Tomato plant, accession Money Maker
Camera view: bottom (45 deg); turntable rotation: 60 degrees
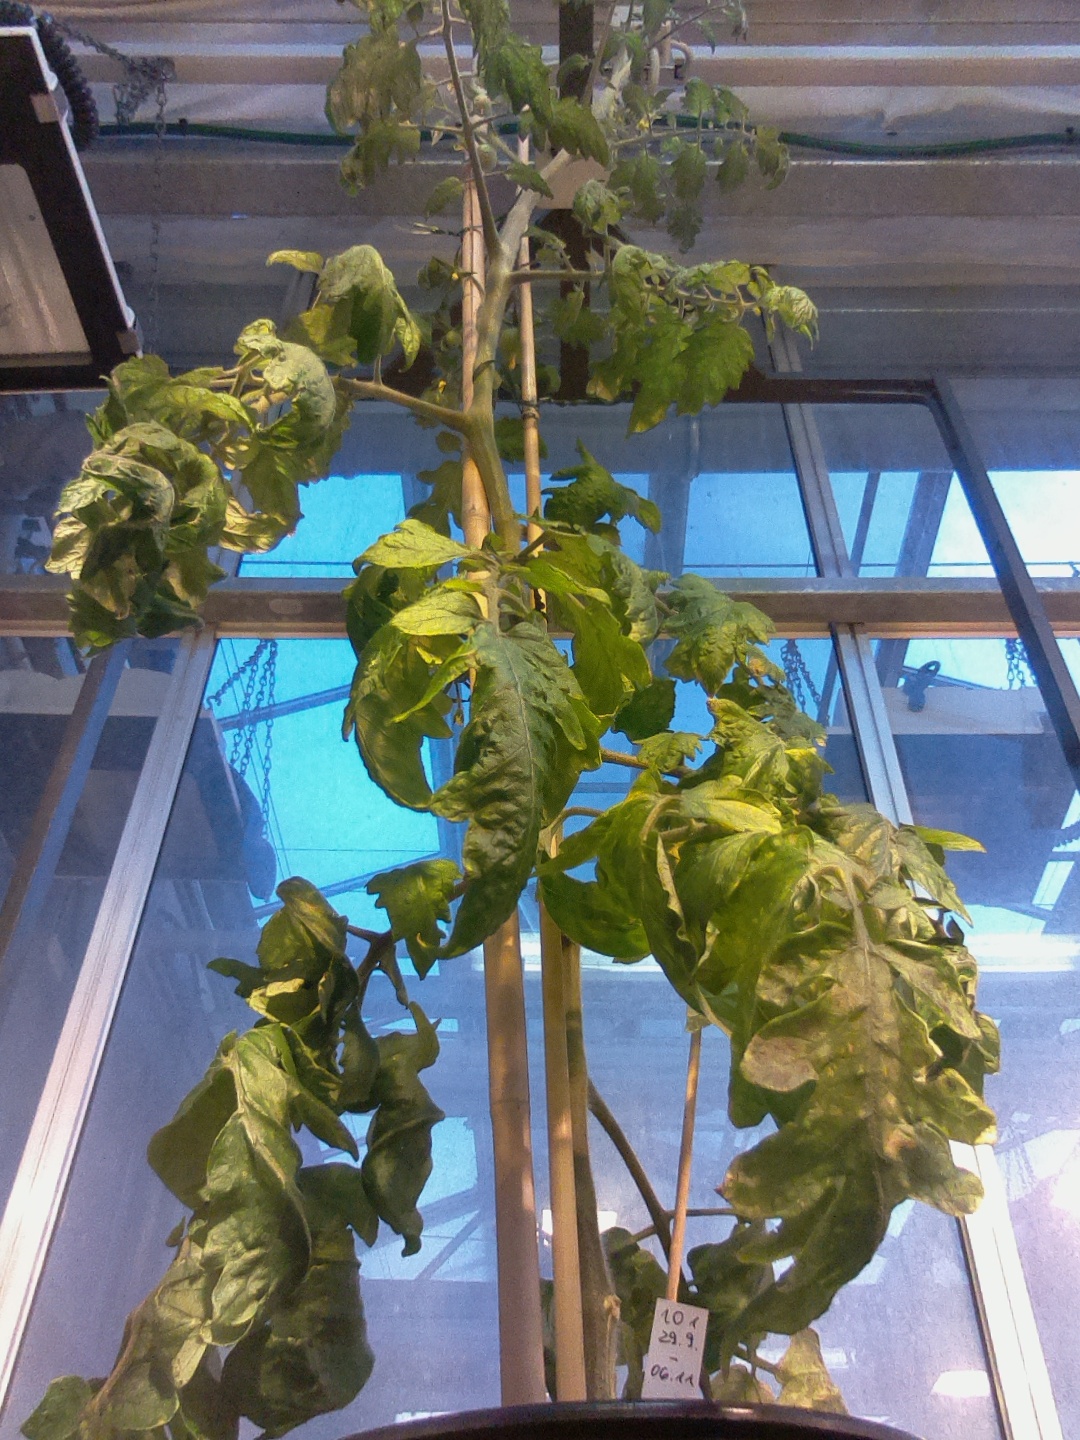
BBCH growth stage 71: 10%-20% of final fruit size